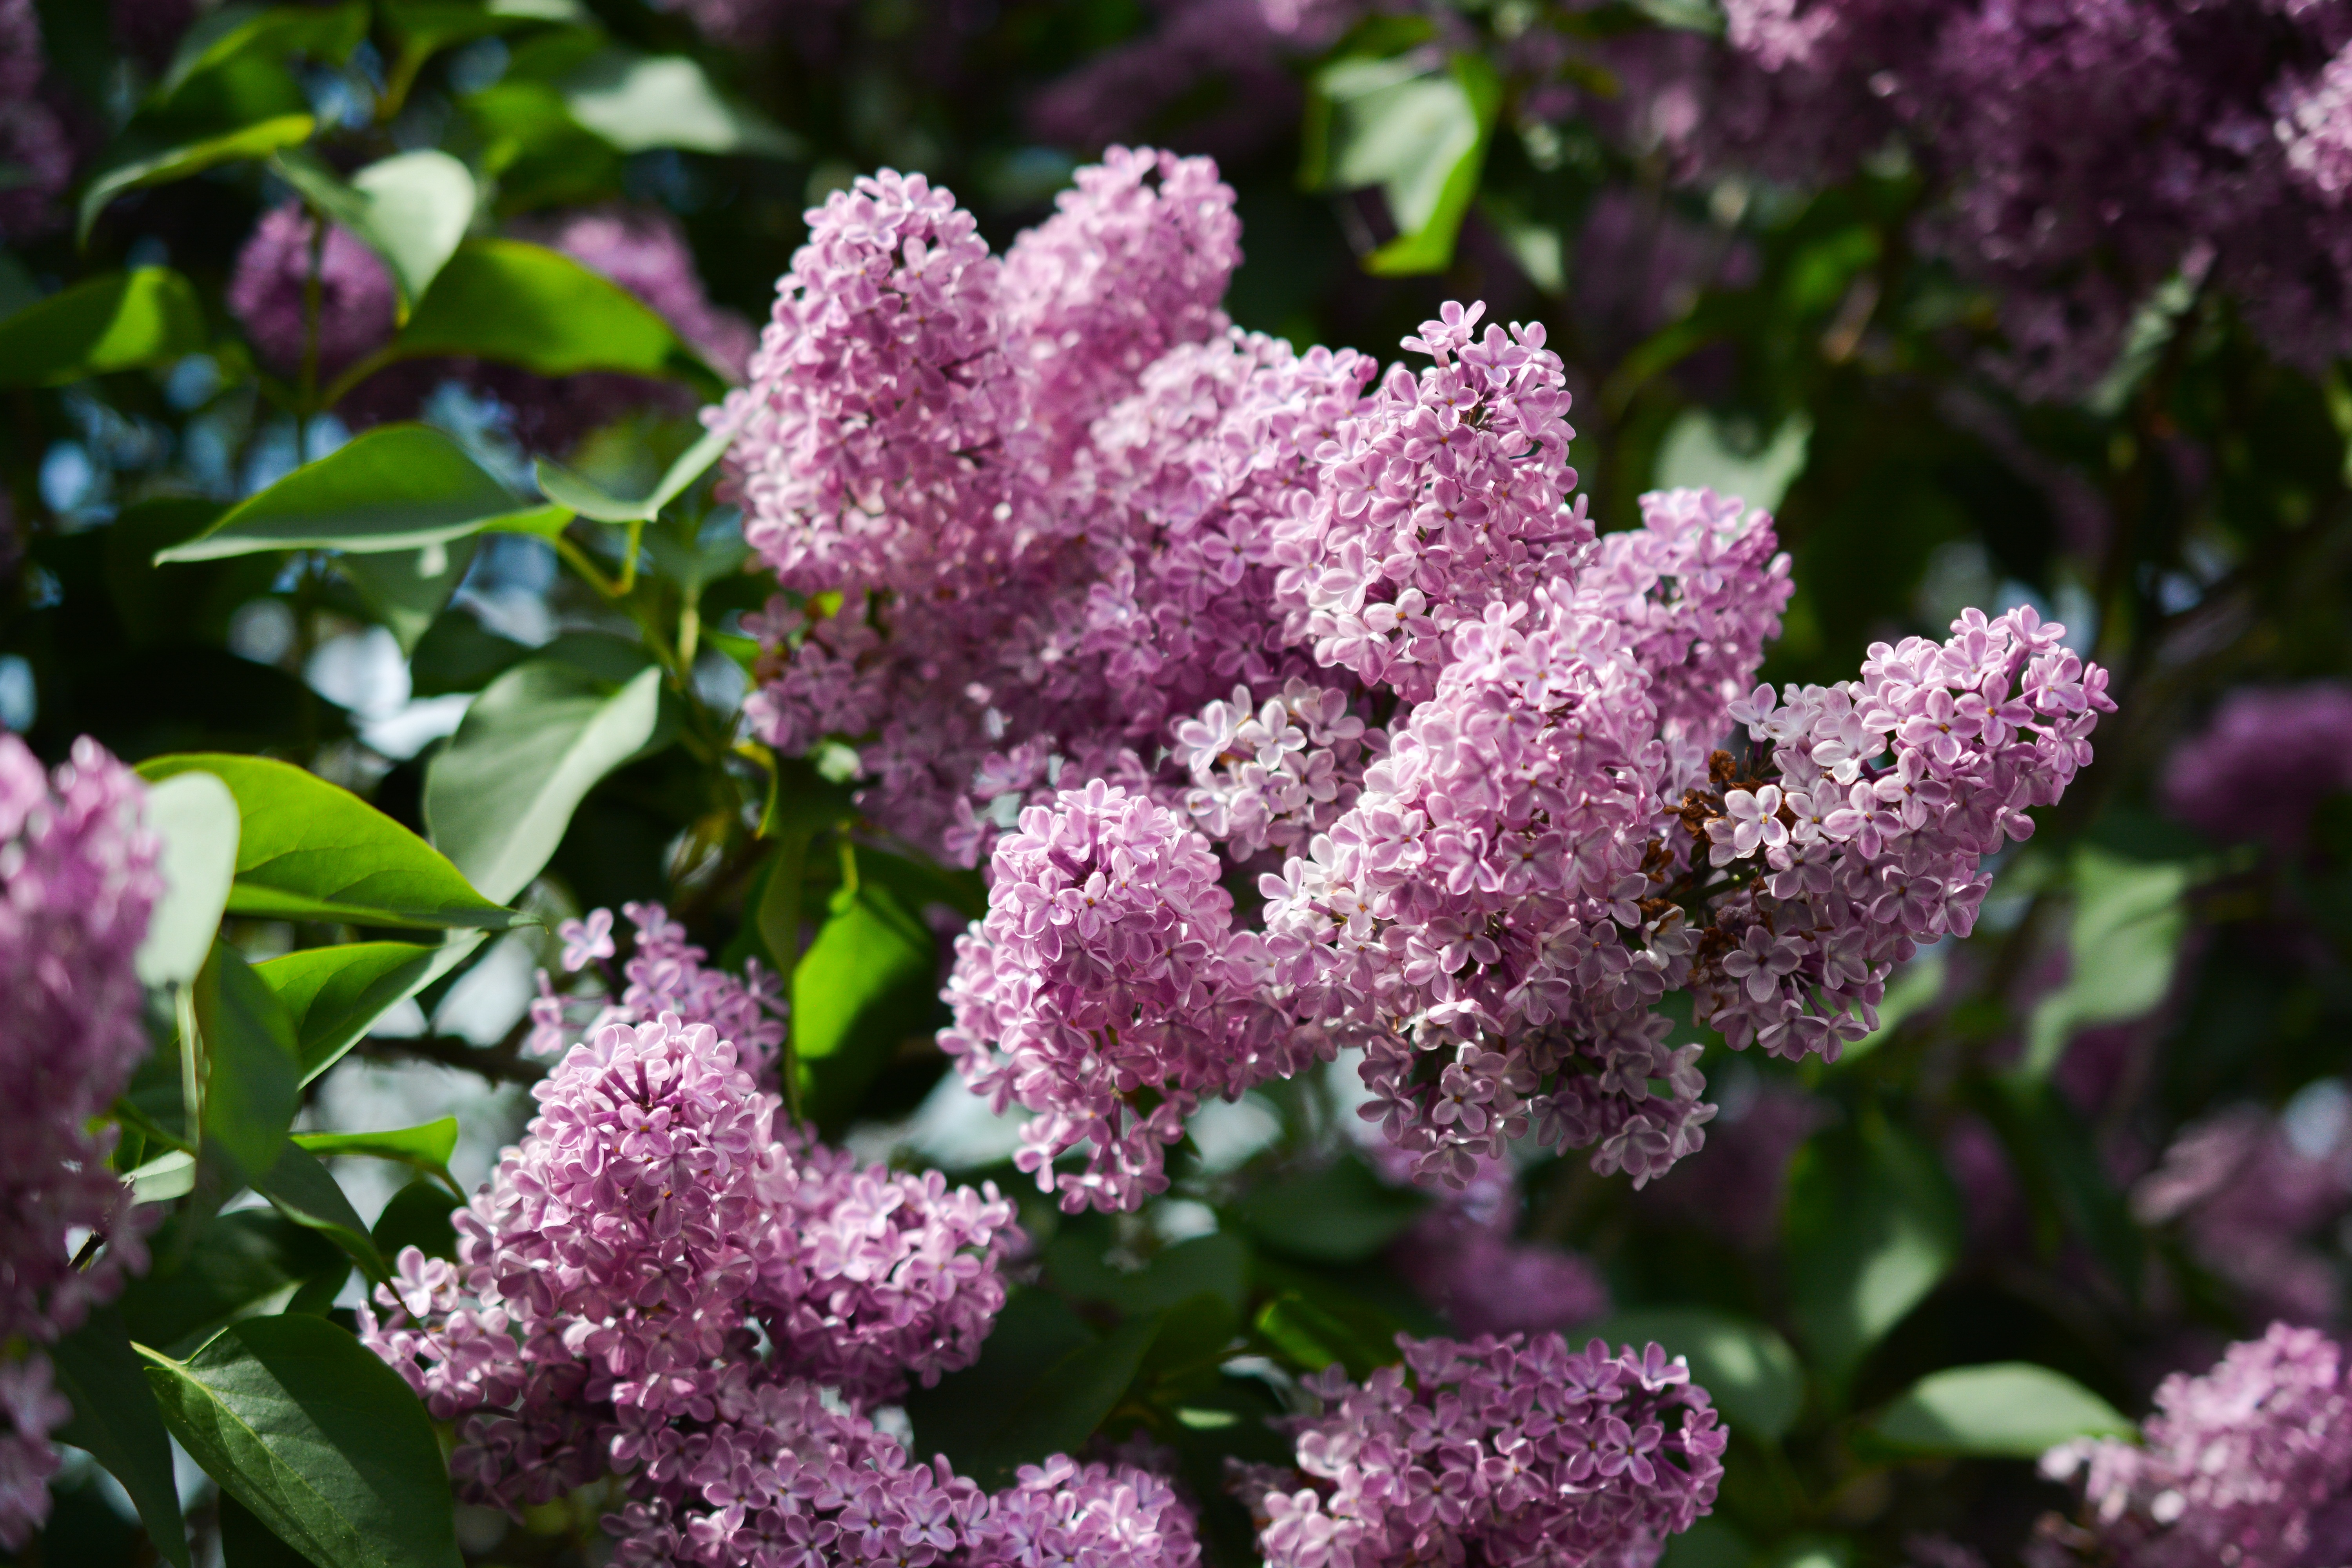
tree, nature, branch, blossom, plant, flower, purple, foliage, green, herb, romantic, botany, pink, flora, shrub, lilac, vernal, fragrance, flowering plant, flowering shrub, woody plant, land plant, breckland thyme